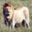
Label: lion